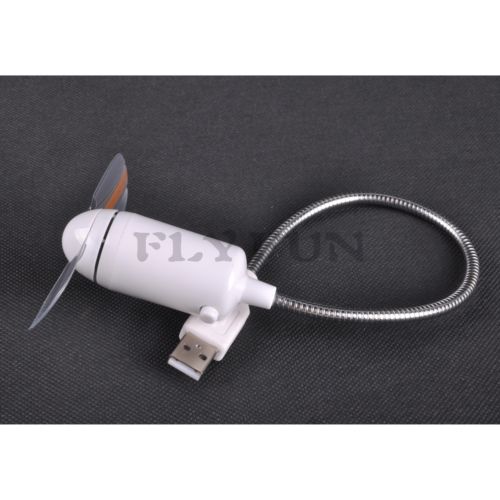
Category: fan